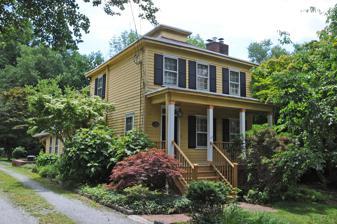
Building: Abner Concklin House
Country: United States of America
Year built: 1859
Historic house in New York, United States United States historic place Abner Concklin House U.S. National Register of Historic Places Show map of New York Show map of the United States Location Closter Rd., Palisades, New York Coordinates 41°0′26″N 73°55′14″W / 41.00722°N 73.92056°W / 41.00722; -73.92056 Area 1 acre (0.40 ha) Built 1859 Architect Abner Concklin NRHP reference No. 87001358 Added to NRHP August 6, 1987 The Abner Concklin House (also known as Old Yellow House ) is a historic house located at Closter Road in Palisades , Rockland County, New York . Description and history It was built in about 1859, and is a small, two-story frame residence, three bays wide, with later rear wings and alterations dating to about 1920. It features a hipped roof with a monitor -like cap at the apex. Also on the property are a garage and shed. It was listed on the National Register of Historic Places on August 6, 1987. References